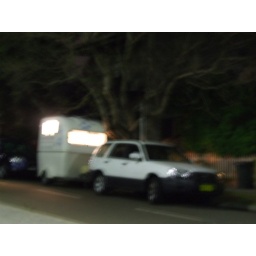
The light in this dog grooming van was on awfully late....sinister and mysterious